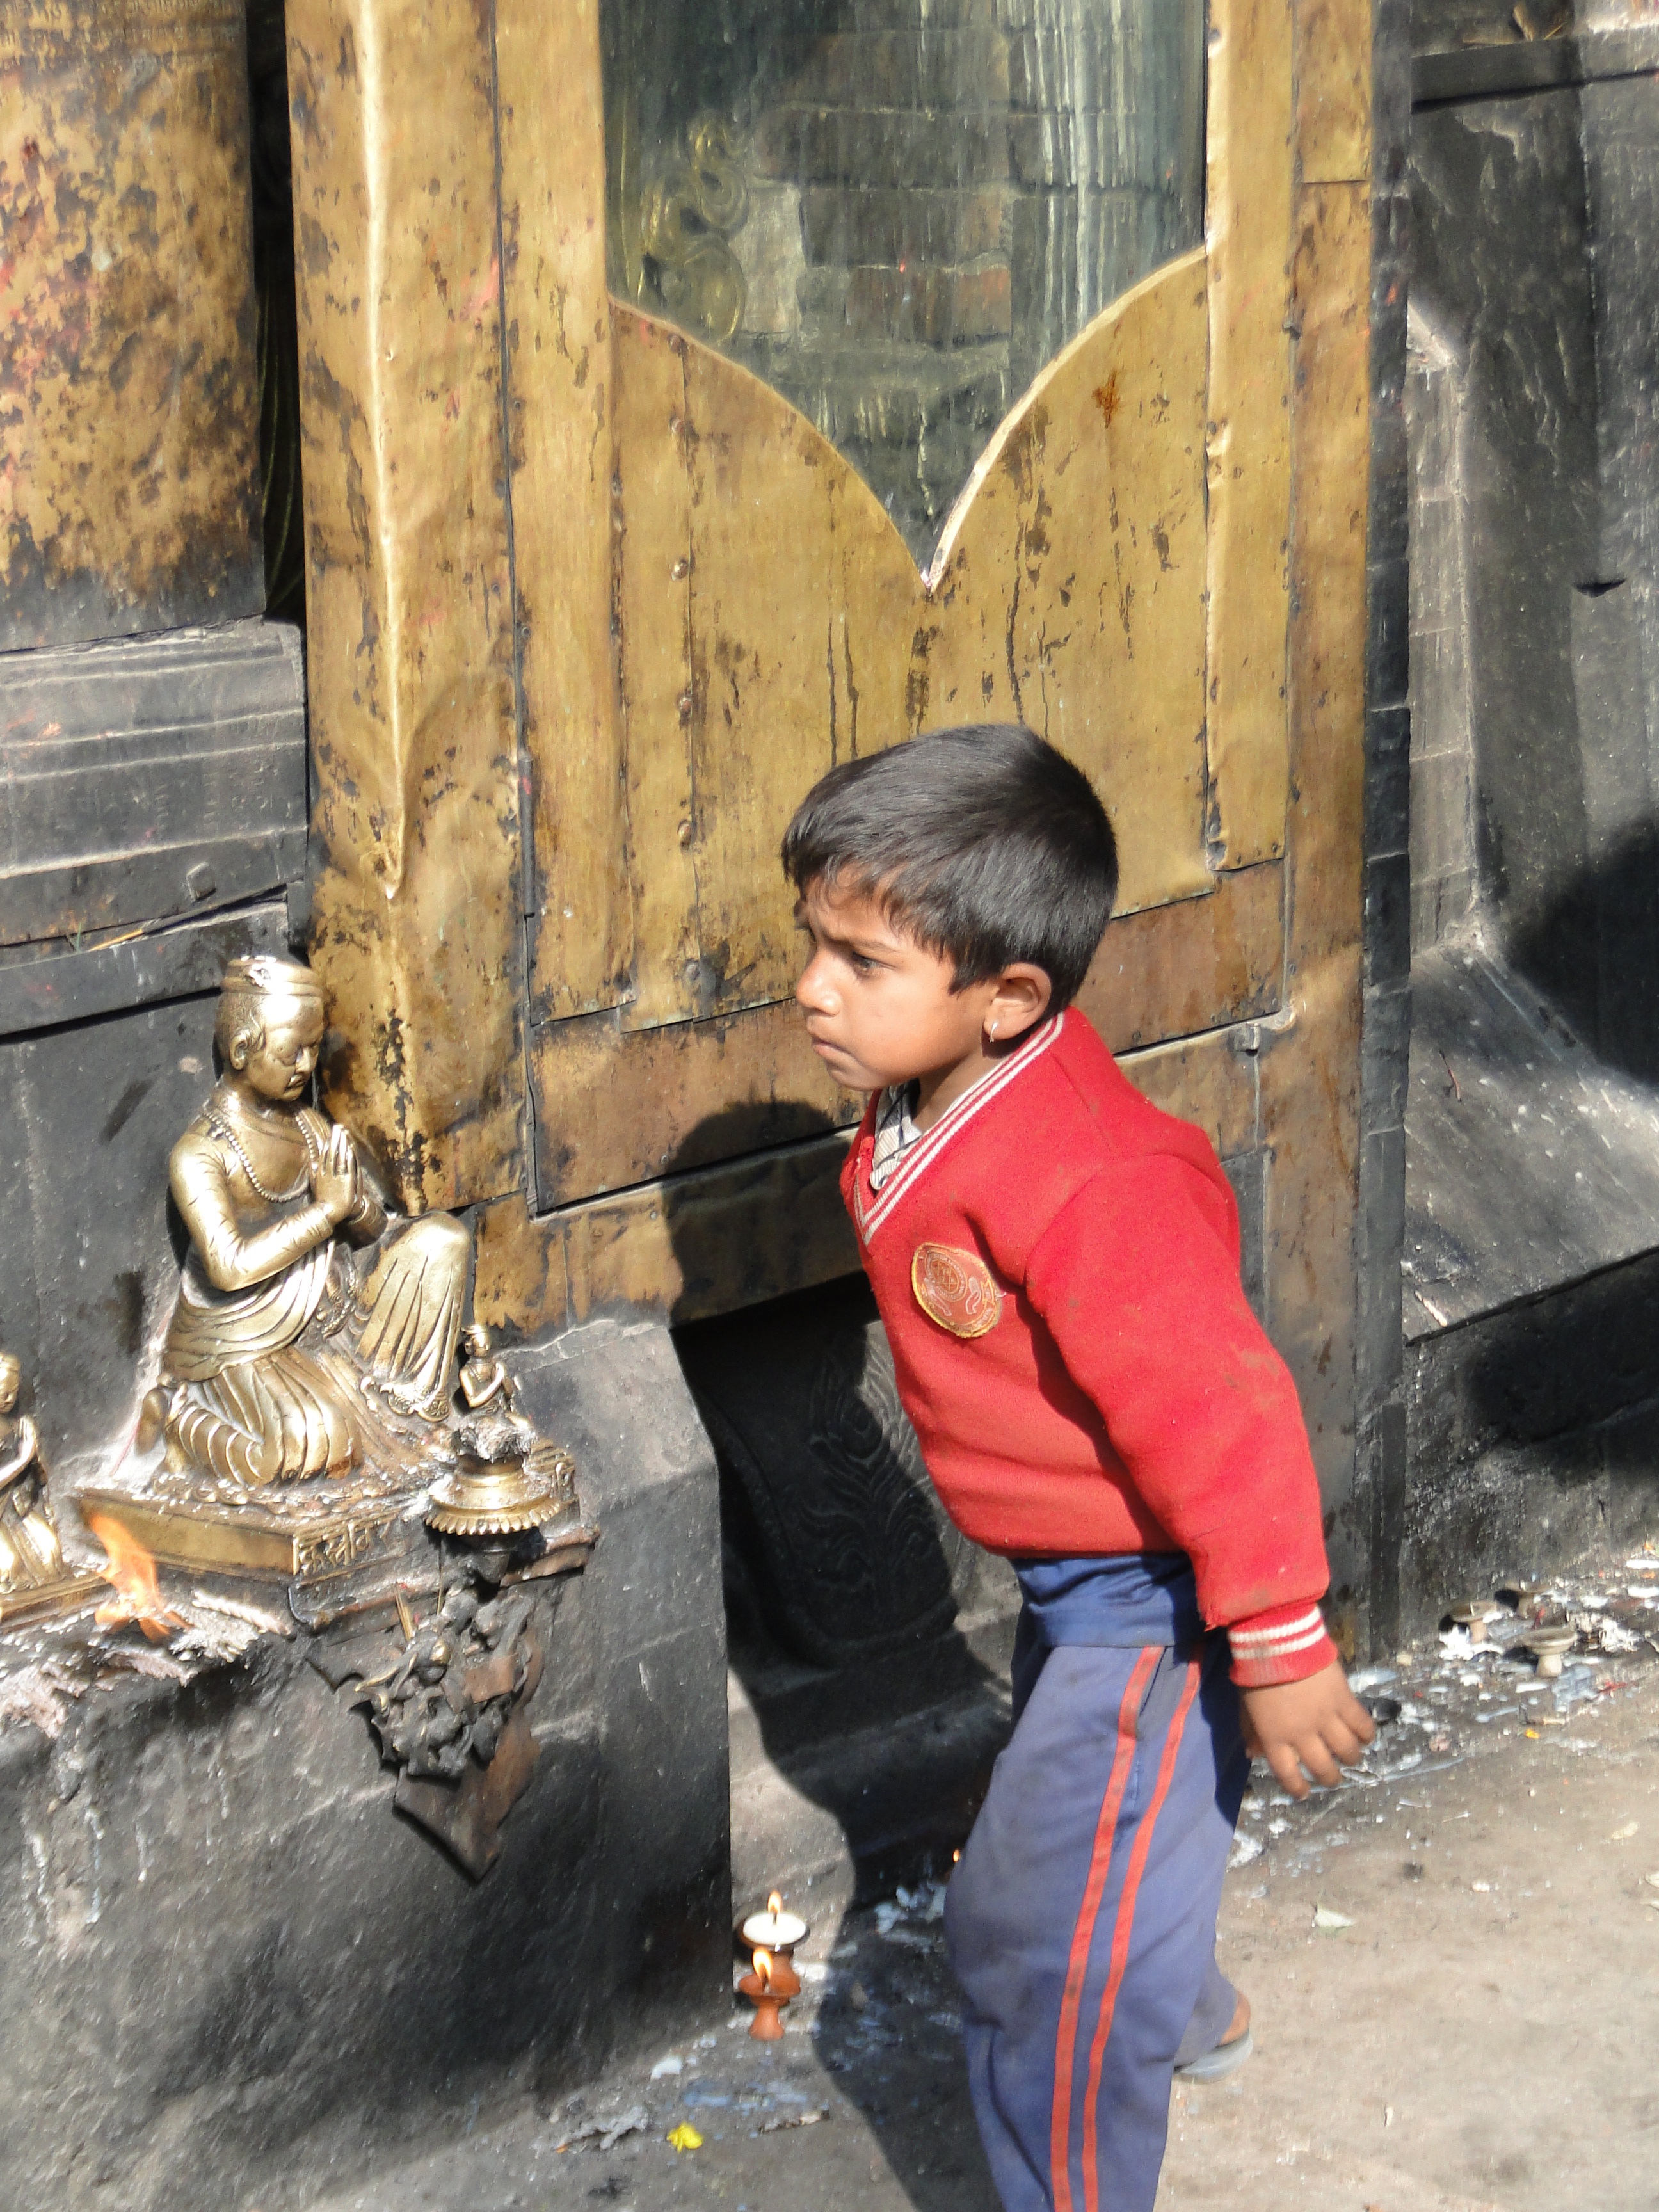
boy, kid, child, nepal, art, temple, prayer, kathmandu